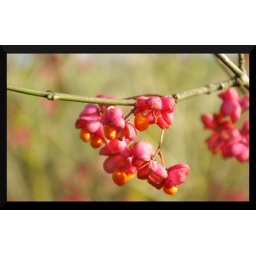
Beautiful pink flowers (if anyone knows what it might be, please do say in the comments)